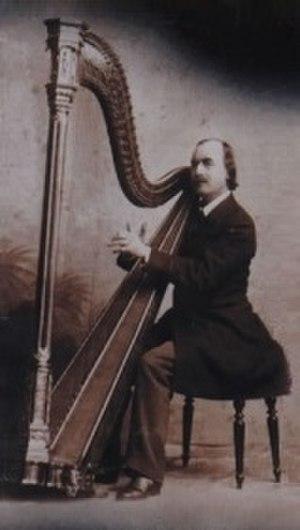
John Thomas est un harpiste et compositeur gallois, né à Bridgend le 1ᵉʳ mars 1826 dans une famille nombreuse et mort à Londres le 13 mars 1913 à l’âge de 87 ans.